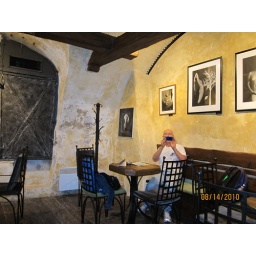
Ron in a wine bar in Lesser Town, cool place in a building basement